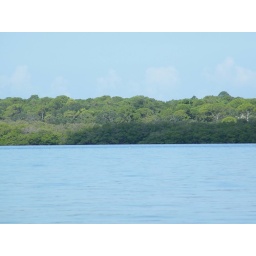
Veteran's Park ... the mangroves are under a cloud but the pine trees are still in the sunshine